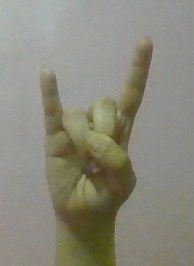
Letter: la